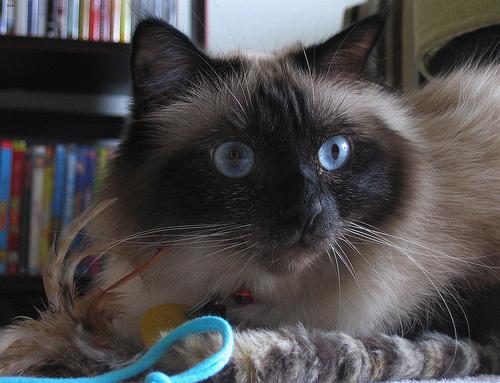
Breed: Birman